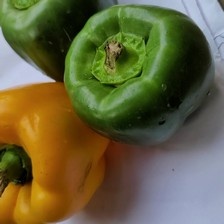
Label: capsicum